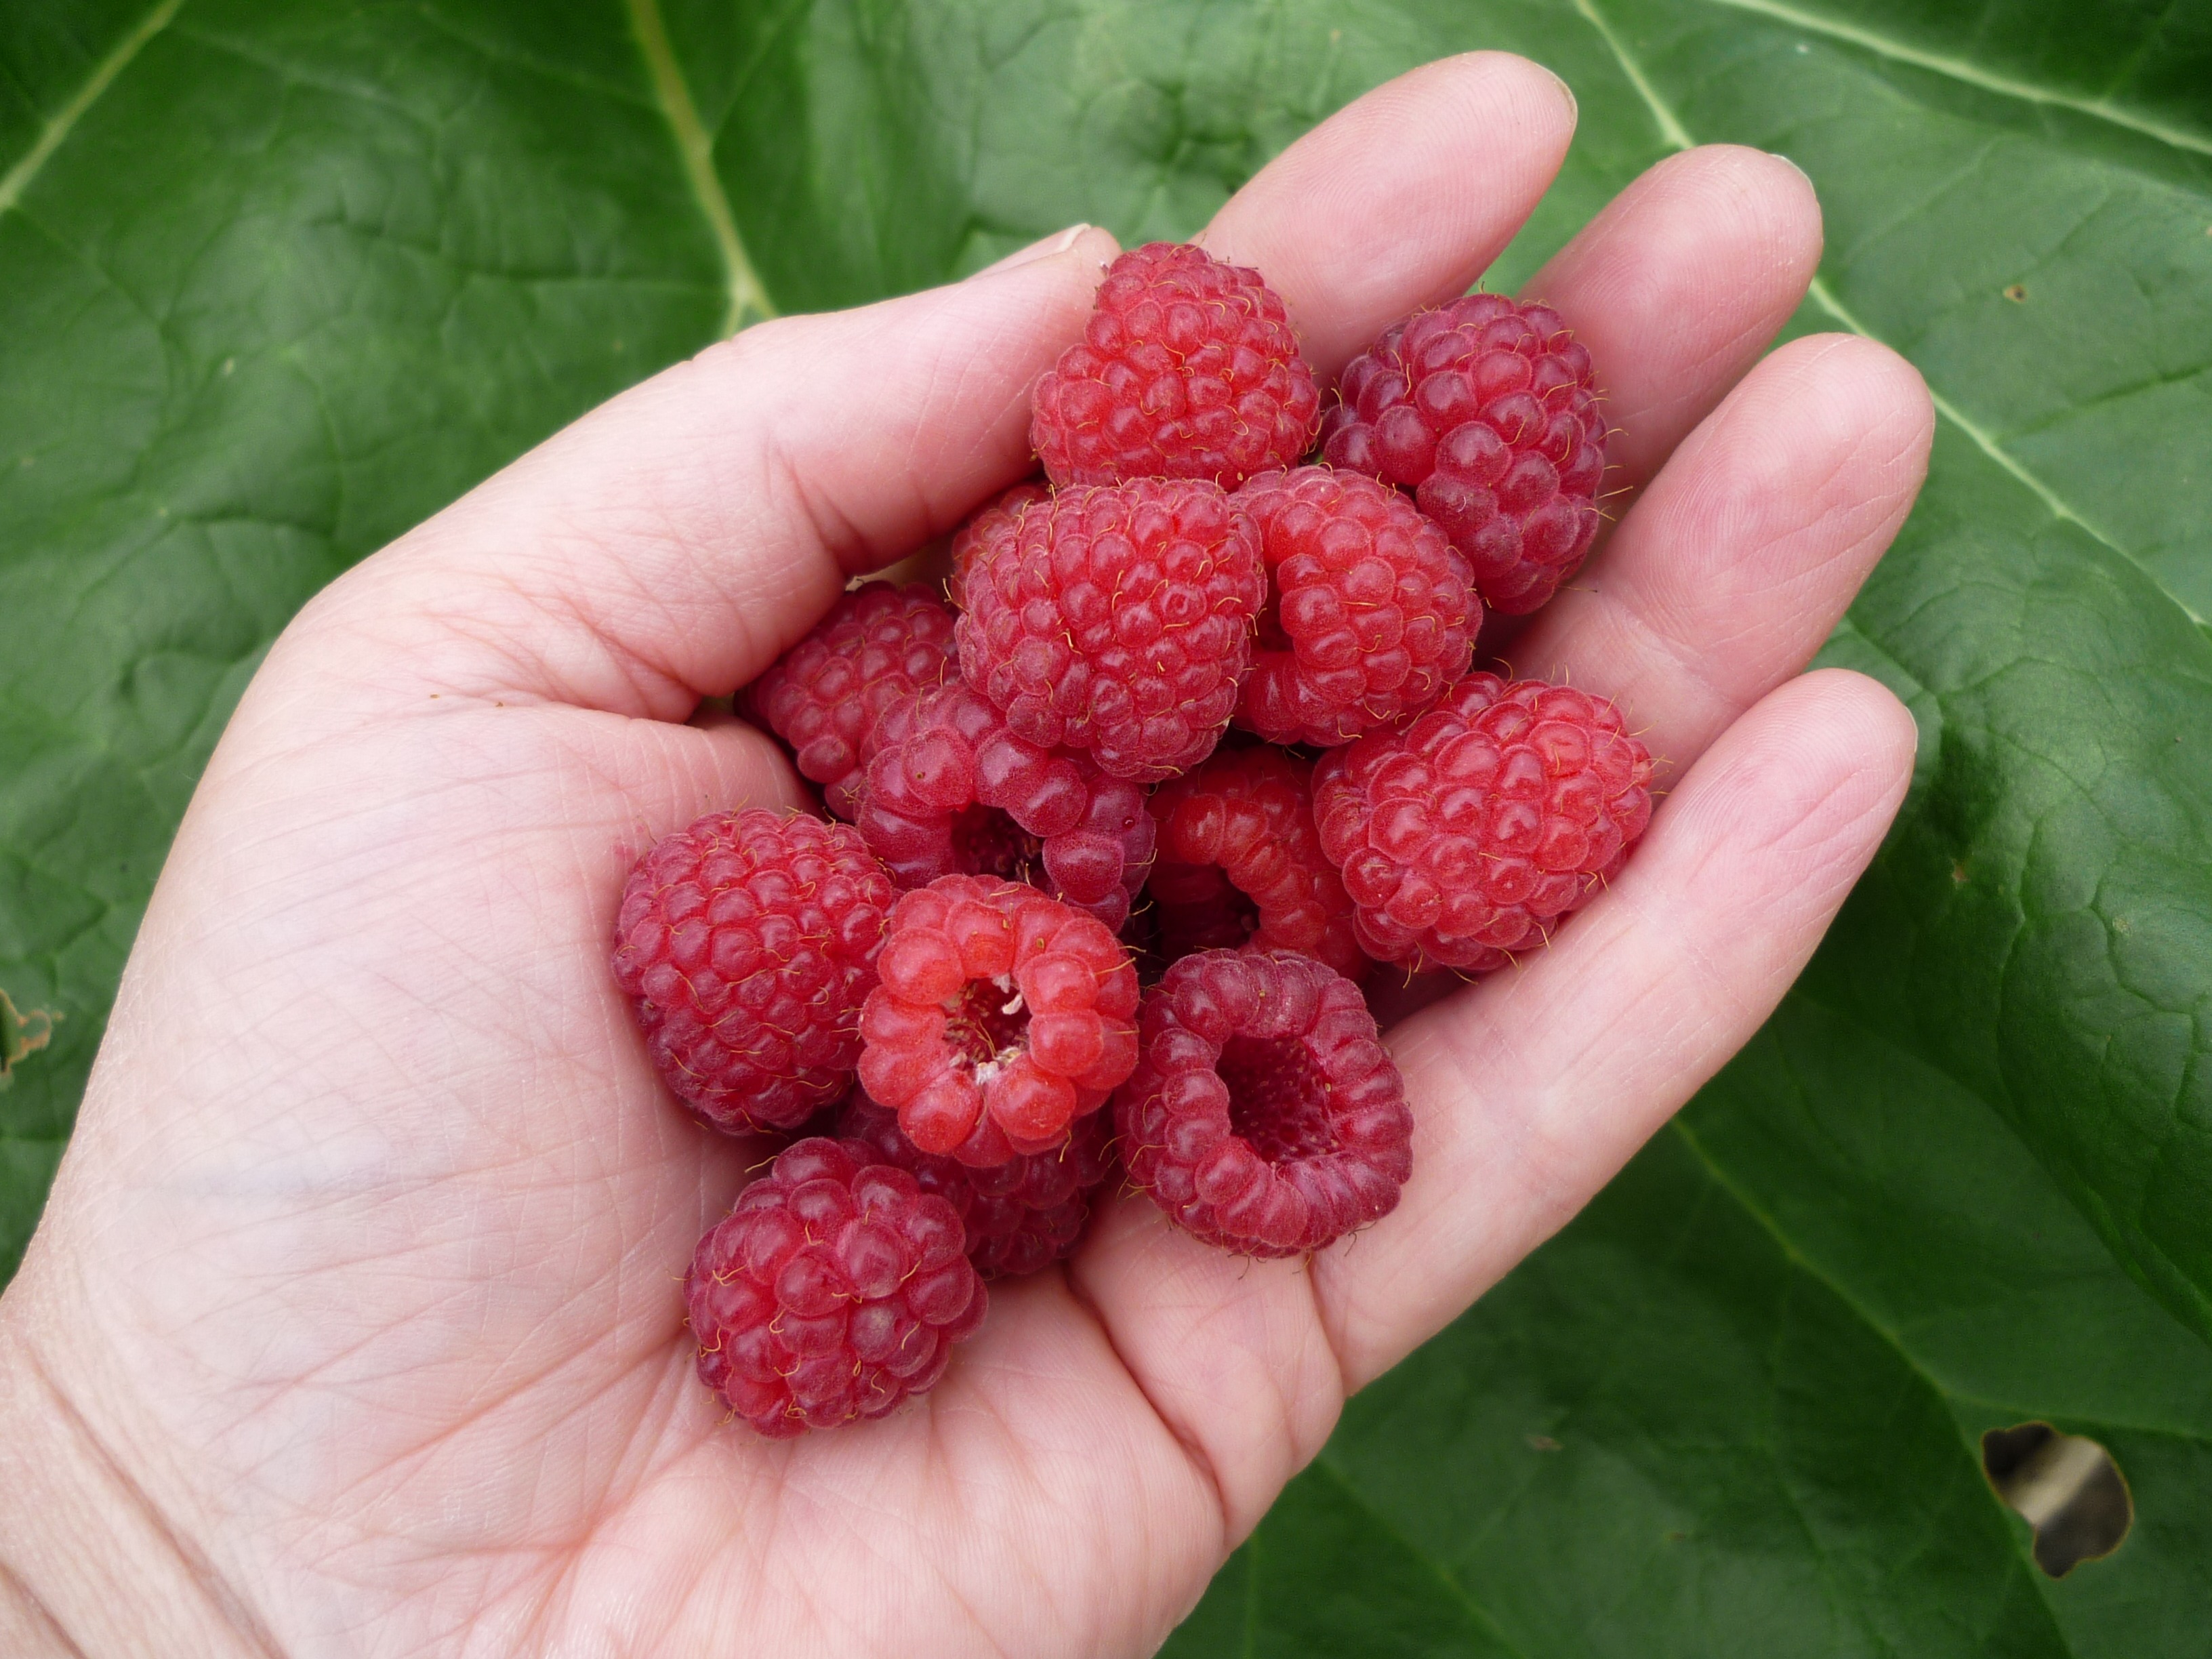
hand, nature, plant, raspberry, fruit, berry, leaf, flower, summer, food, red, harvest, produce, botany, flora, blackberry, berries, shrub, raspberries, fruits, flowering plant, land plant